Count's Feud

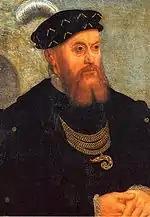
King Christian III

After Frederick I's death in 1533, the Jutland nobility proclaimed his son, then Duke Christian of Gottorp, as king under the name Christian III. Meanwhile, Count Christopher, or Christoffer, organized an uprising against the new king, demanding that Christian II be set free. Supported by Lübeck and troops from Oldenburg and Mecklenburg, parts of the Zealand and Skåne nobilities rose up, together with cities such as Copenhagen and Malmø.